Kakching Khunou

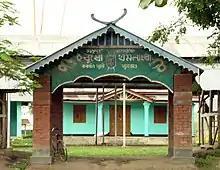
Ibudhou Khamlangba Laikon

The pre-historic religion of the Kakchings prior to their arrival at Uripok cannot be traced, but it can definitely be counted that they adopted the Meitei religion before their conversion into Hinduism. In describing the Kakching Lois, Capt. E.W.Dun in his book, Gazetteer of Manipur (page 129) had quoted the writings of Sir James Johnstone in connection with their religion,